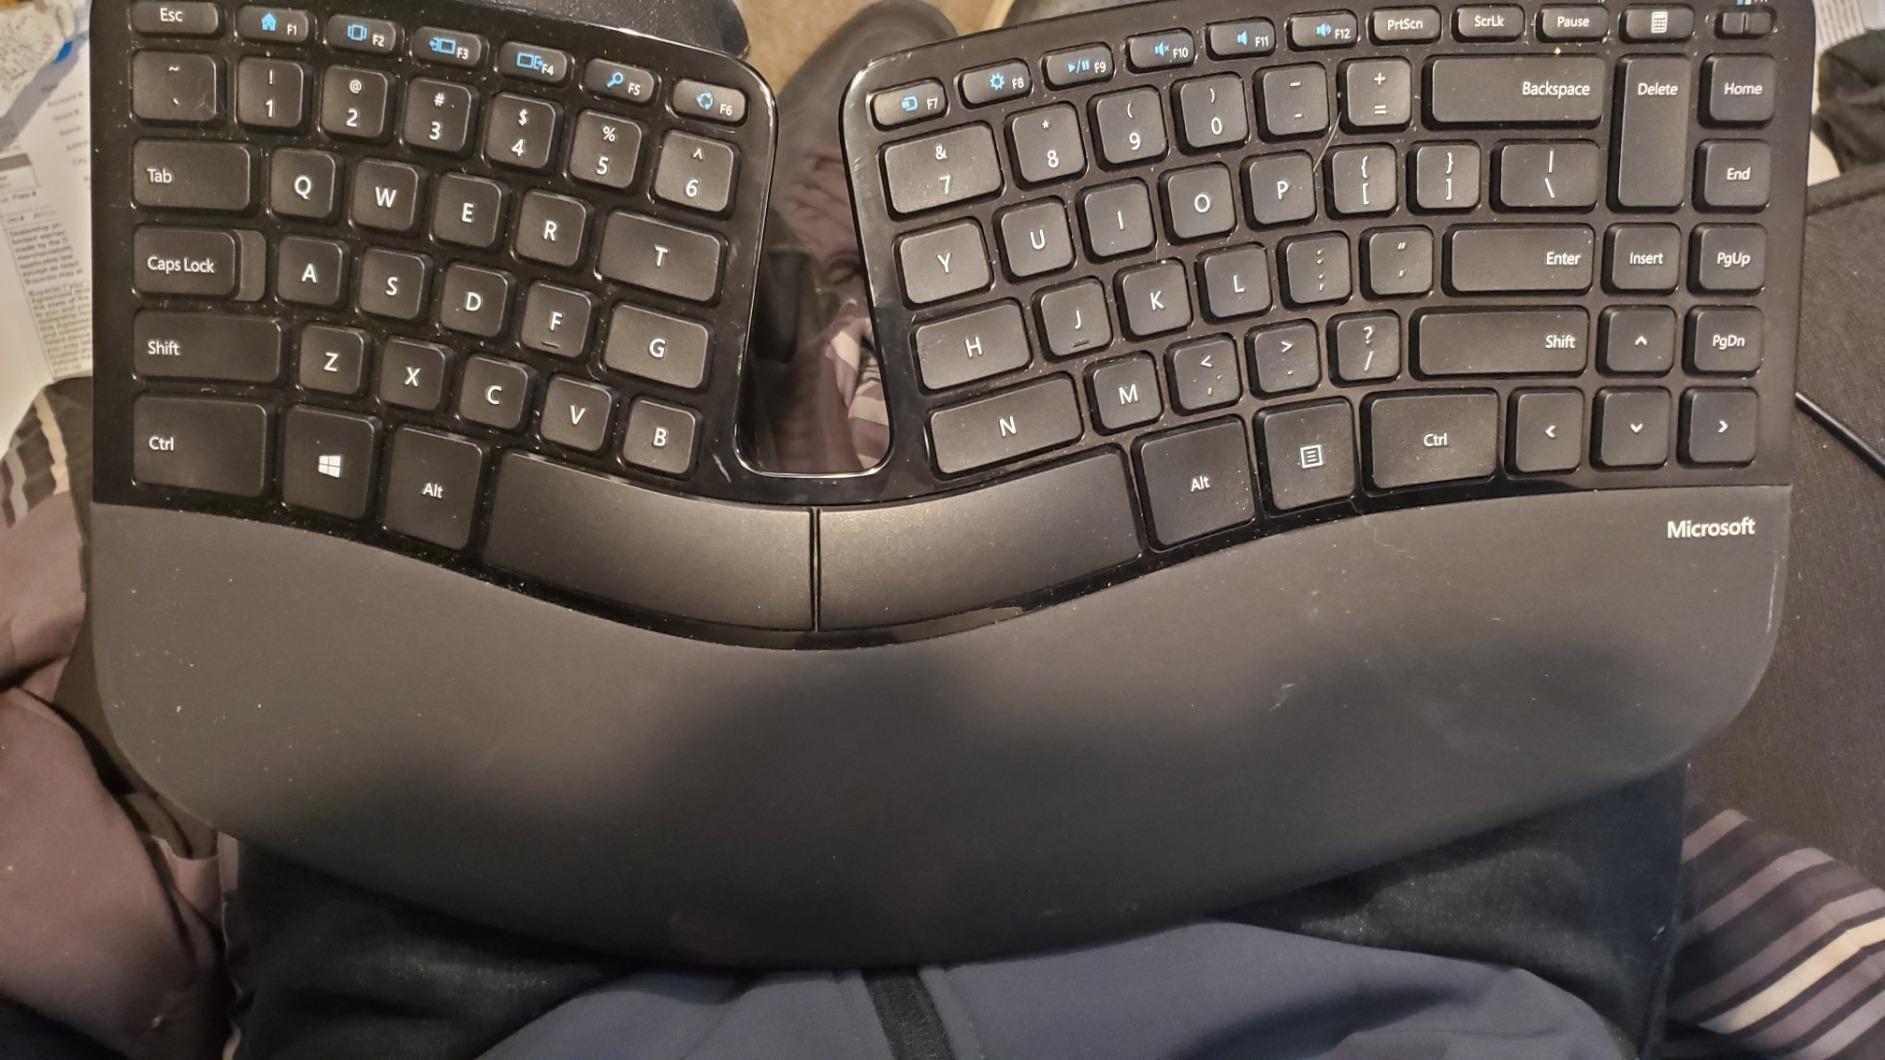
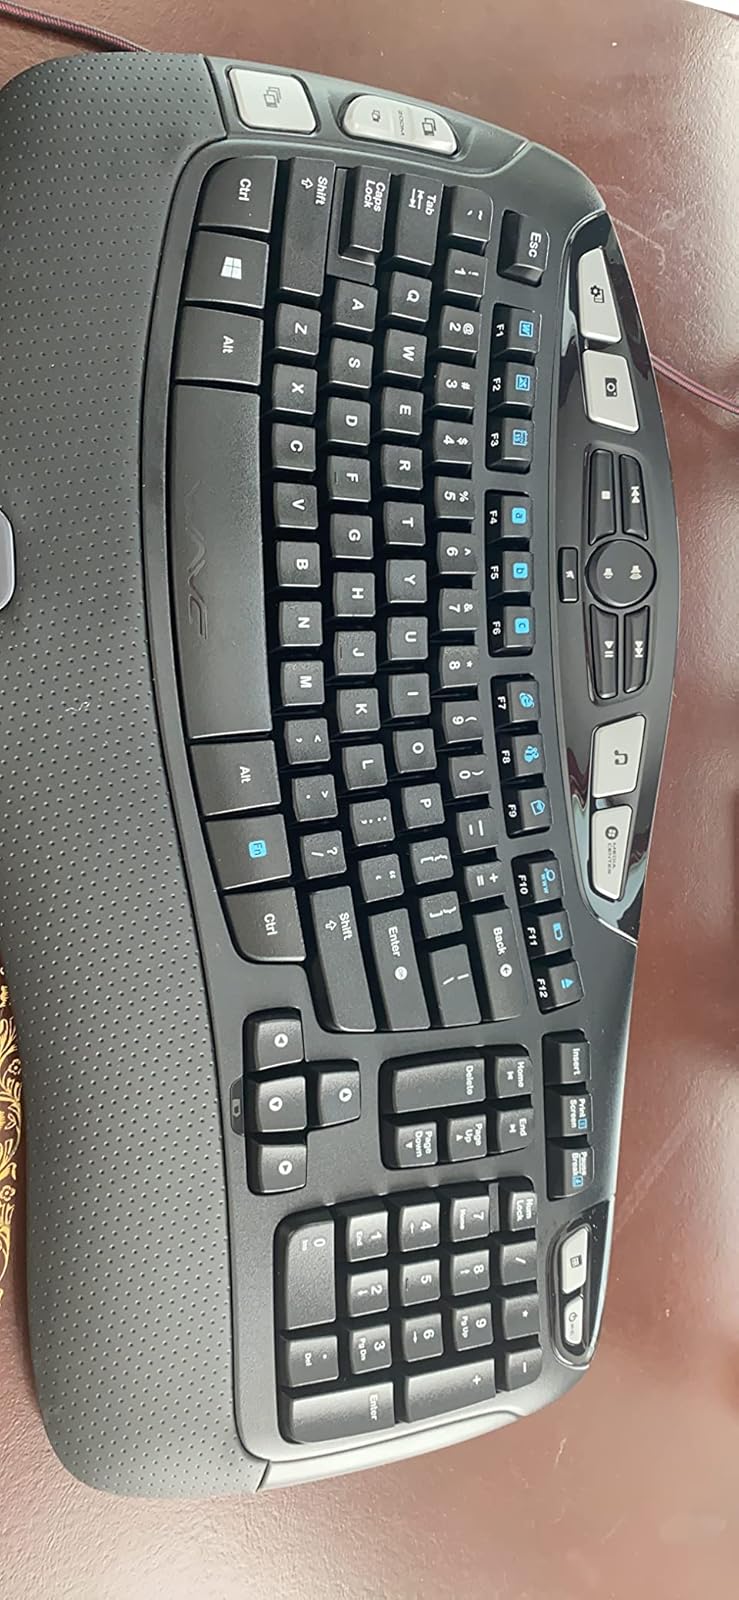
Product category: keyboard
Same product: no